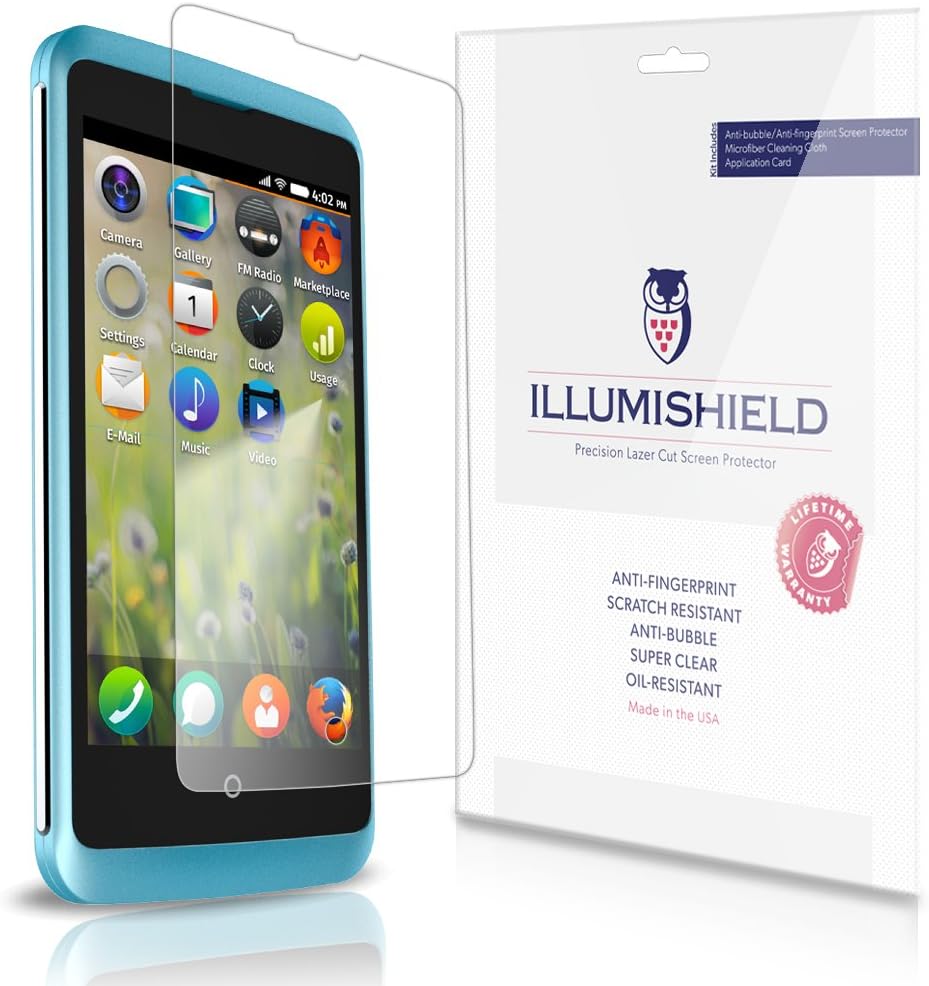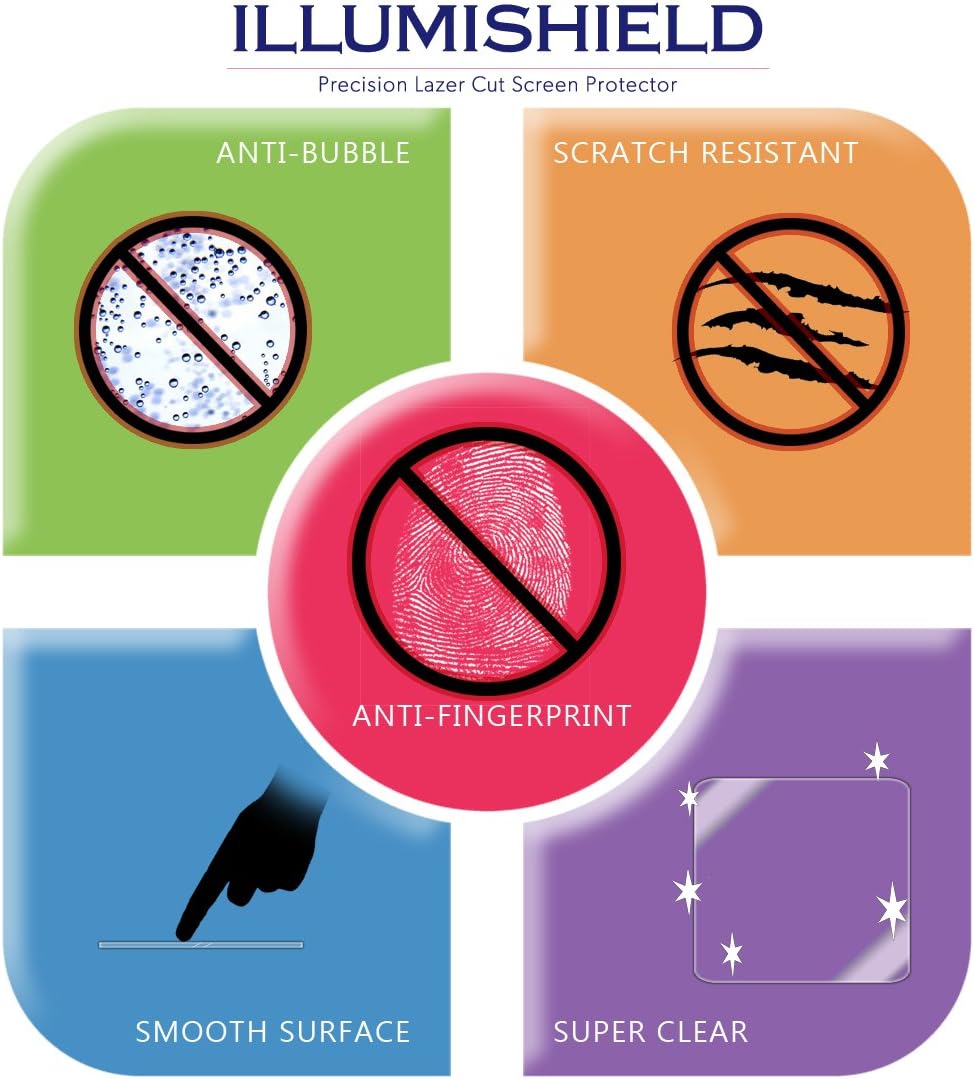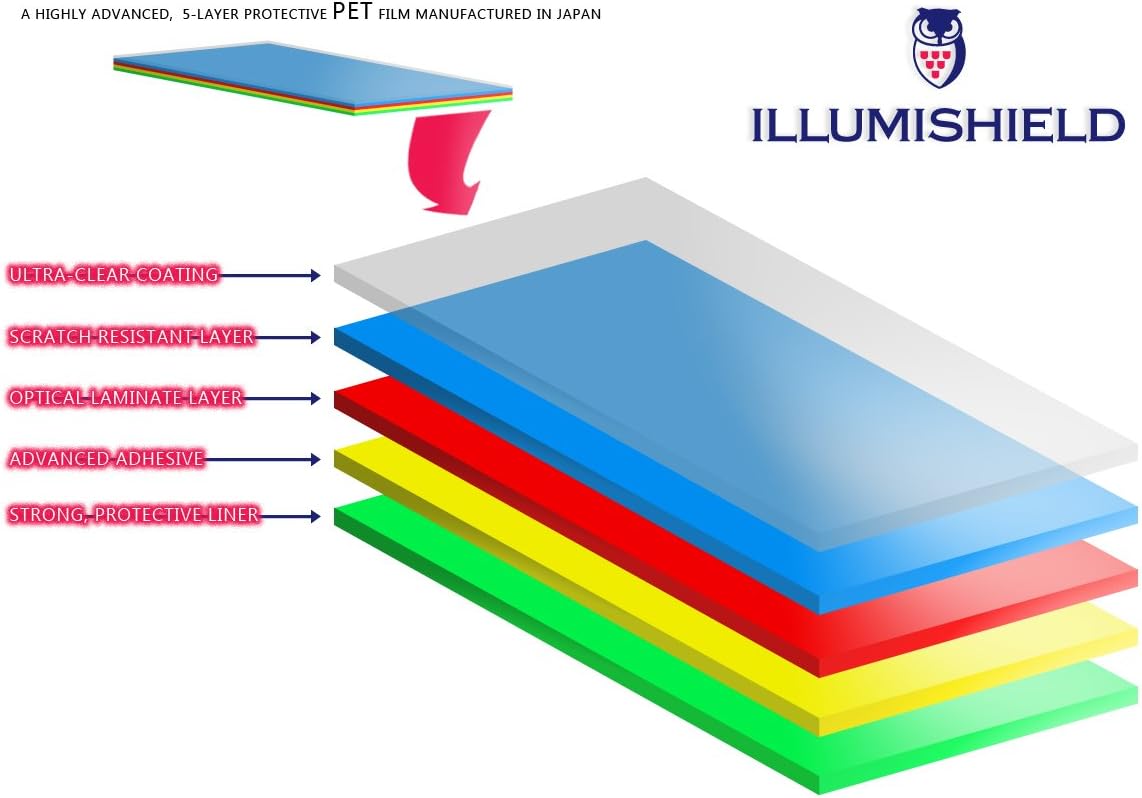
ILLUMISHIELD Screen Protector Compatible with ZTE Open C (3-Pack) Clear HD Shield Anti-Bubble and Anti-Fingerprint PET Film
Category: Cell Phones & Accessories
iLLumiShield Ultra Clear HD Screen Protector compatible with ZTE Open CScreen protectors should be subtle. Inferior brands degrade the experience of using your device by being visually distracting, uncomfortable to touch, and highly disposable due to low quality. iLLumiShield's Ultra Clear HD screen protector compatible with ZTE Open C was developed to address these common issues.Unique Design & DevelopmentOur Ultra Clear HD screen protectors offers superior protection from scuffs and scratches while providing unparalleled crystal clear visibility. Designed to be virtually invisible with a true touch feel, iLLumiShield screens are manufactured using only the highest quality PET film imported from Japan. An additional optical-laminate layer enhances the clarity of your screen so that you can enjoy the full range of colors on your favorite devices. In addition to enhancing your display, the iLLumiShield Ultra Clear HD line also offers:-Anti bubble silicone resin layer for easy installation-Scratch resistant layer to keep your screen protected-Fingerprint proof so that your screen looks pristine-Ultra Clear coating so that your screen feels silky smoothiLLumiShield GuaranteeiLLumiShieldis 100% confident that our Ultra Clear HD screen protectors provide crystal clear clarity while protecting your screens from scuffs and scratches. We back our confidence with a no-hassle, lifetime replacement warranty program. Screen protectors should do more than just protect your device. Screen protectors made by iLLumiShield go beyond competitor products by offering superior protection and display quality for your screens.
Features: This kit features 3x Ultra HD Clear screen protectors compatible with ZTE Open C along with a set of instructions, installation squeegee, microfiber cleaning cloth and the iLLumiShield lifetime warranty. | Designed with High Quality PET film imported from Japan that consists of multiple layers. Each layer provides specific functions that allow the Ultra Clear HD line of screen protectors compatible with ZTE Open C to outperform competitor products that use inferior materials and manufacturing processes. | iLLumiShield Ultra Clear HD screen protectors provide crystal clarity with unmatched durability. Crafted to be as invisible as possible, our screen protectors offer "True Touch" and "glass-like" feel for a superior tactile experience, so it's as if there's nothing there at all! | The Anti-bubble silicone resin layer is self-adhesive which allows for an easy dry installation - no more hassle from handling spray solution that could potentially leak into the ports of your device and do damage. For optimal effect, install in a lint-less environment. | iLLumiShield Ultra Clear HD is a highly transparent, smooth and scratch resistant film that prevents bacterial elements, oil, and fingerprints.